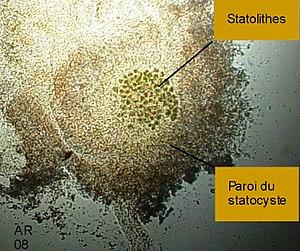
Arenicola marina. Préparation fraîche d'un statocyste vue au microscope.
L’arénicole, Arenicola marina, souvent appelée « ver de vase » ou « ver noir », est un animal bien connu des pêcheurs qui le désignent de plusieurs autres noms locaux comme « chique », « buzuc », « buzin », etc.